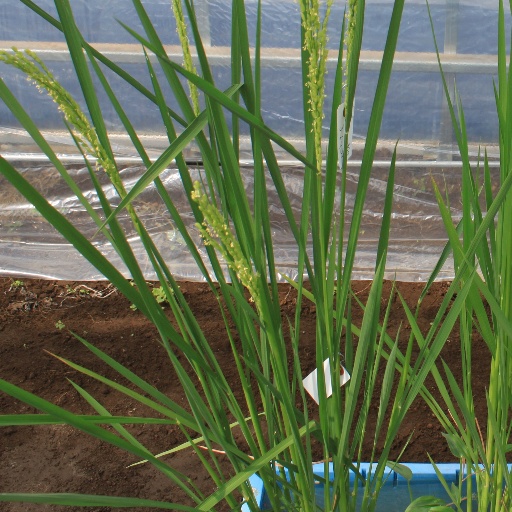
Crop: rice